Underground Railroad

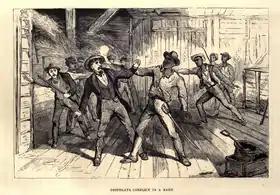
"Struggle for freedom in a Maryland barn". Wood-engraving from William Still's "The Underground Rail Road", p. 50.

William Still, sometimes called "The Father of the Underground Railroad", helped hundreds of slaves escape (as many as 60 a month), sometimes hiding them in his Philadelphia home. He kept careful records, including short biographies of the people, that contained frequent railway metaphors. He maintained correspondence with many of them, often acting as a middleman in communications between people who had escaped slavery and those left behind. He later published these accounts in the book "The Underground Railroad: Authentic Narratives and First-Hand Accounts" (1872), a valuable resource for historians to understand how the system worked and learn about individual ingenuity in escapes.